History of the Hajj

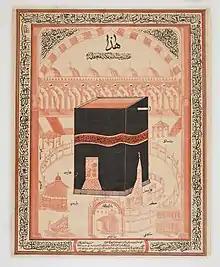
Early 20th century Hajj certificate illustrating, with captions, features of the Mecca sanctuary.

From the 11th century to the early 20th century, pilgrims could obtain paper Hajj certificates which they would typically display in their homes. The earliest known certificates, from the 11th century, are purely calligraphic works. From the late 12th century onwards, they included depictions of the Kaaba and other holy sites, either hand-painted or woodblock printed. These are some of the earliest surviving figurative depictions of these sites. Over the years, the certificates became more colourful. Being distributed throughout the Muslim world by returning pilgrims, they were used as references for other artistic depictions of the holy sites. They served as maps and guides to the pilgrimage routes. Later certificates listed the rites that a pilgrim had performed at each location, and illustrated the locations in vertical sequence. By confirming the devotional activities of the pilgrim in the sight of Allah, the certificates were seen as a source of barakah (blessing), which was enhanced by them being made near the holy site of Mecca and bearing Quranic text. Certificates that survive include that of the 16th century Ottoman prince Mehmed.